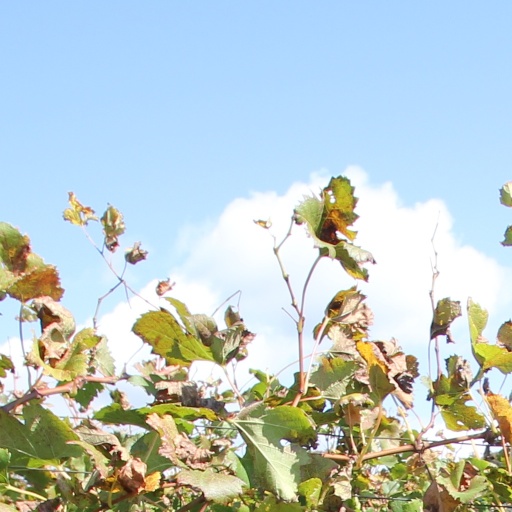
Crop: grape